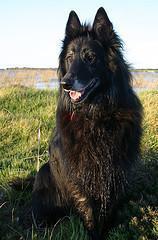
groenendael